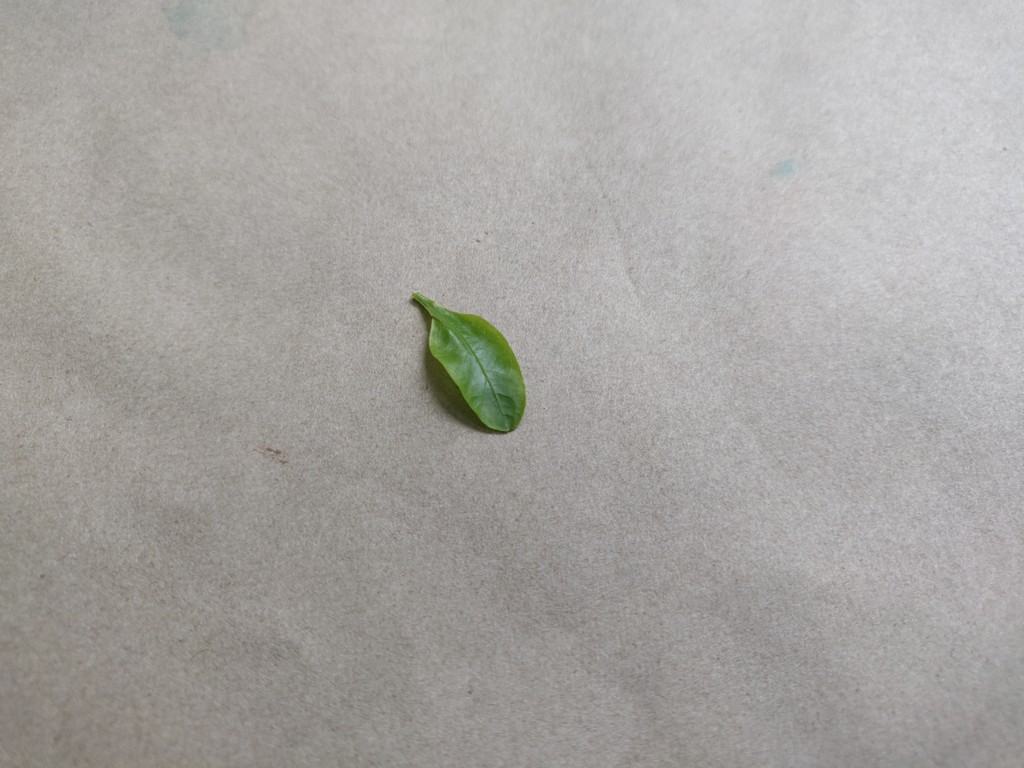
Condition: Healthy
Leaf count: single
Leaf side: front